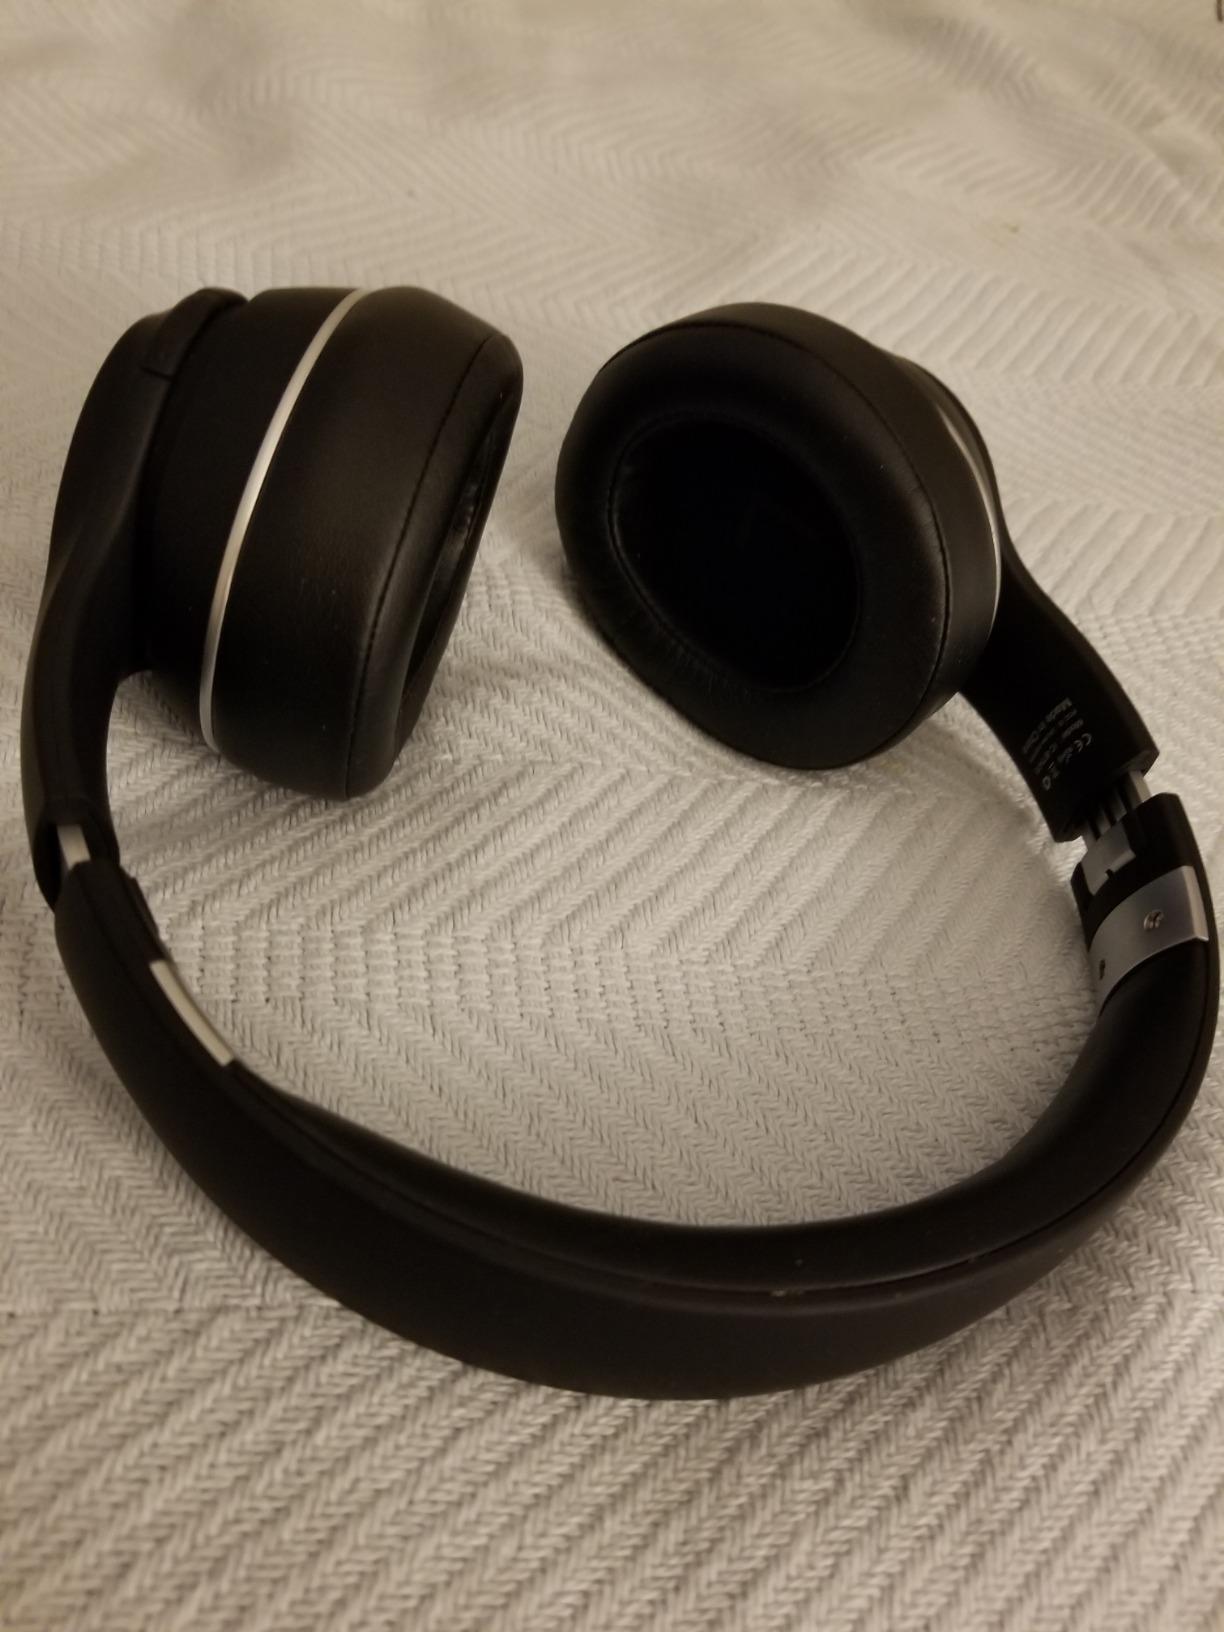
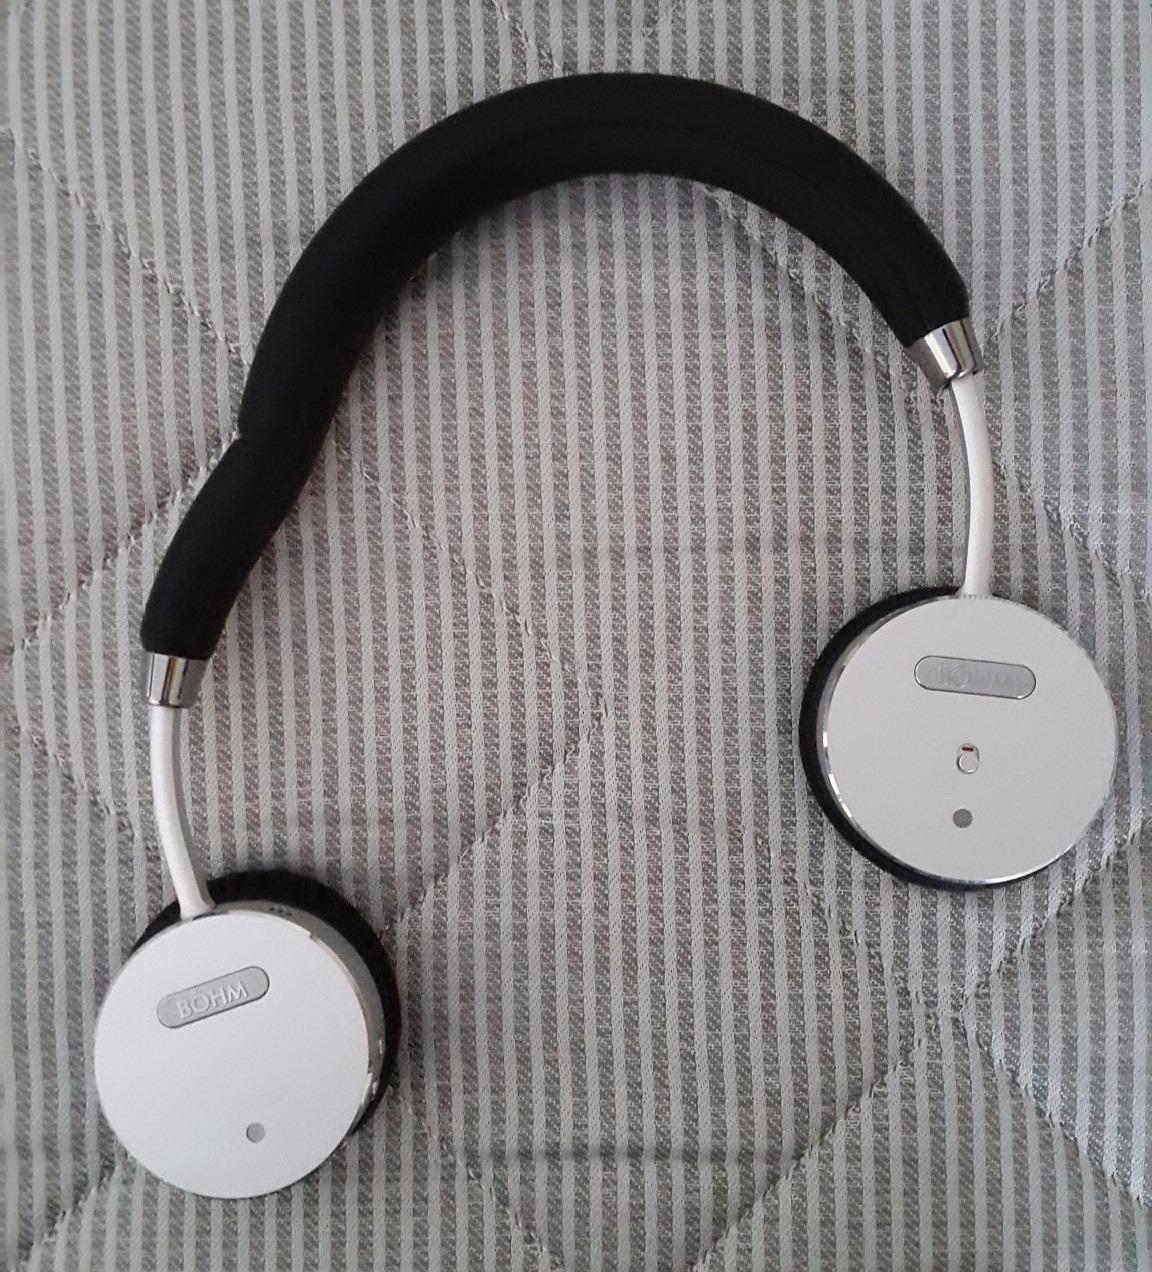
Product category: headphones
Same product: no